Bonnyton, East Ayrshire

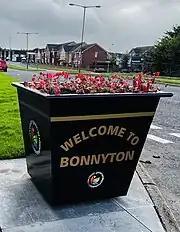
"Welcome to Bonnyton" floral display

Like much of the town of Kilmarnock, Bonnyton was home to a number of industrial and factory plants. Carpet yarn firm Blackwood Brothers Ltd. was located between Munro Avenue and Western Road. In October 1999, it was announced that Blackwood Brothers Ltd. was being put up for sale, claiming that it is a "loss making business that is continuing to make loses". At the time, the factory in Bonnyton employed 330 people. The factory closed later in 1999. Fashion brand and retailer Jaeger formerly occupied a large unit in the Bonnyton Industrial Estate which closed in 2002. At the time of the closure, 300 people were employed at the factory.